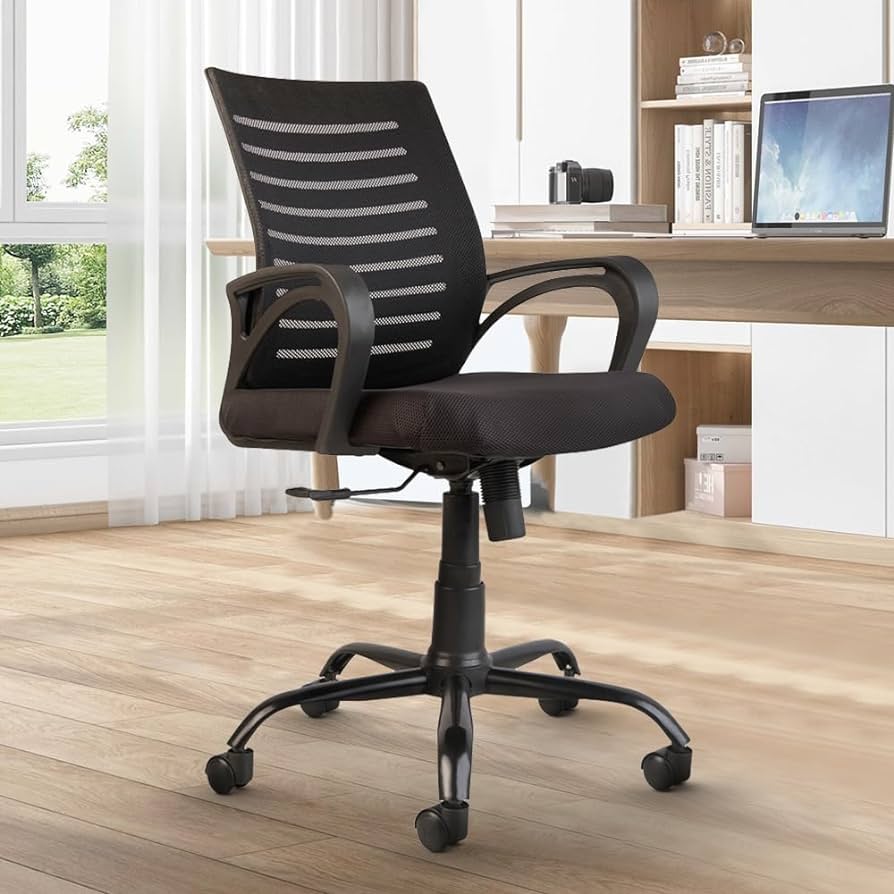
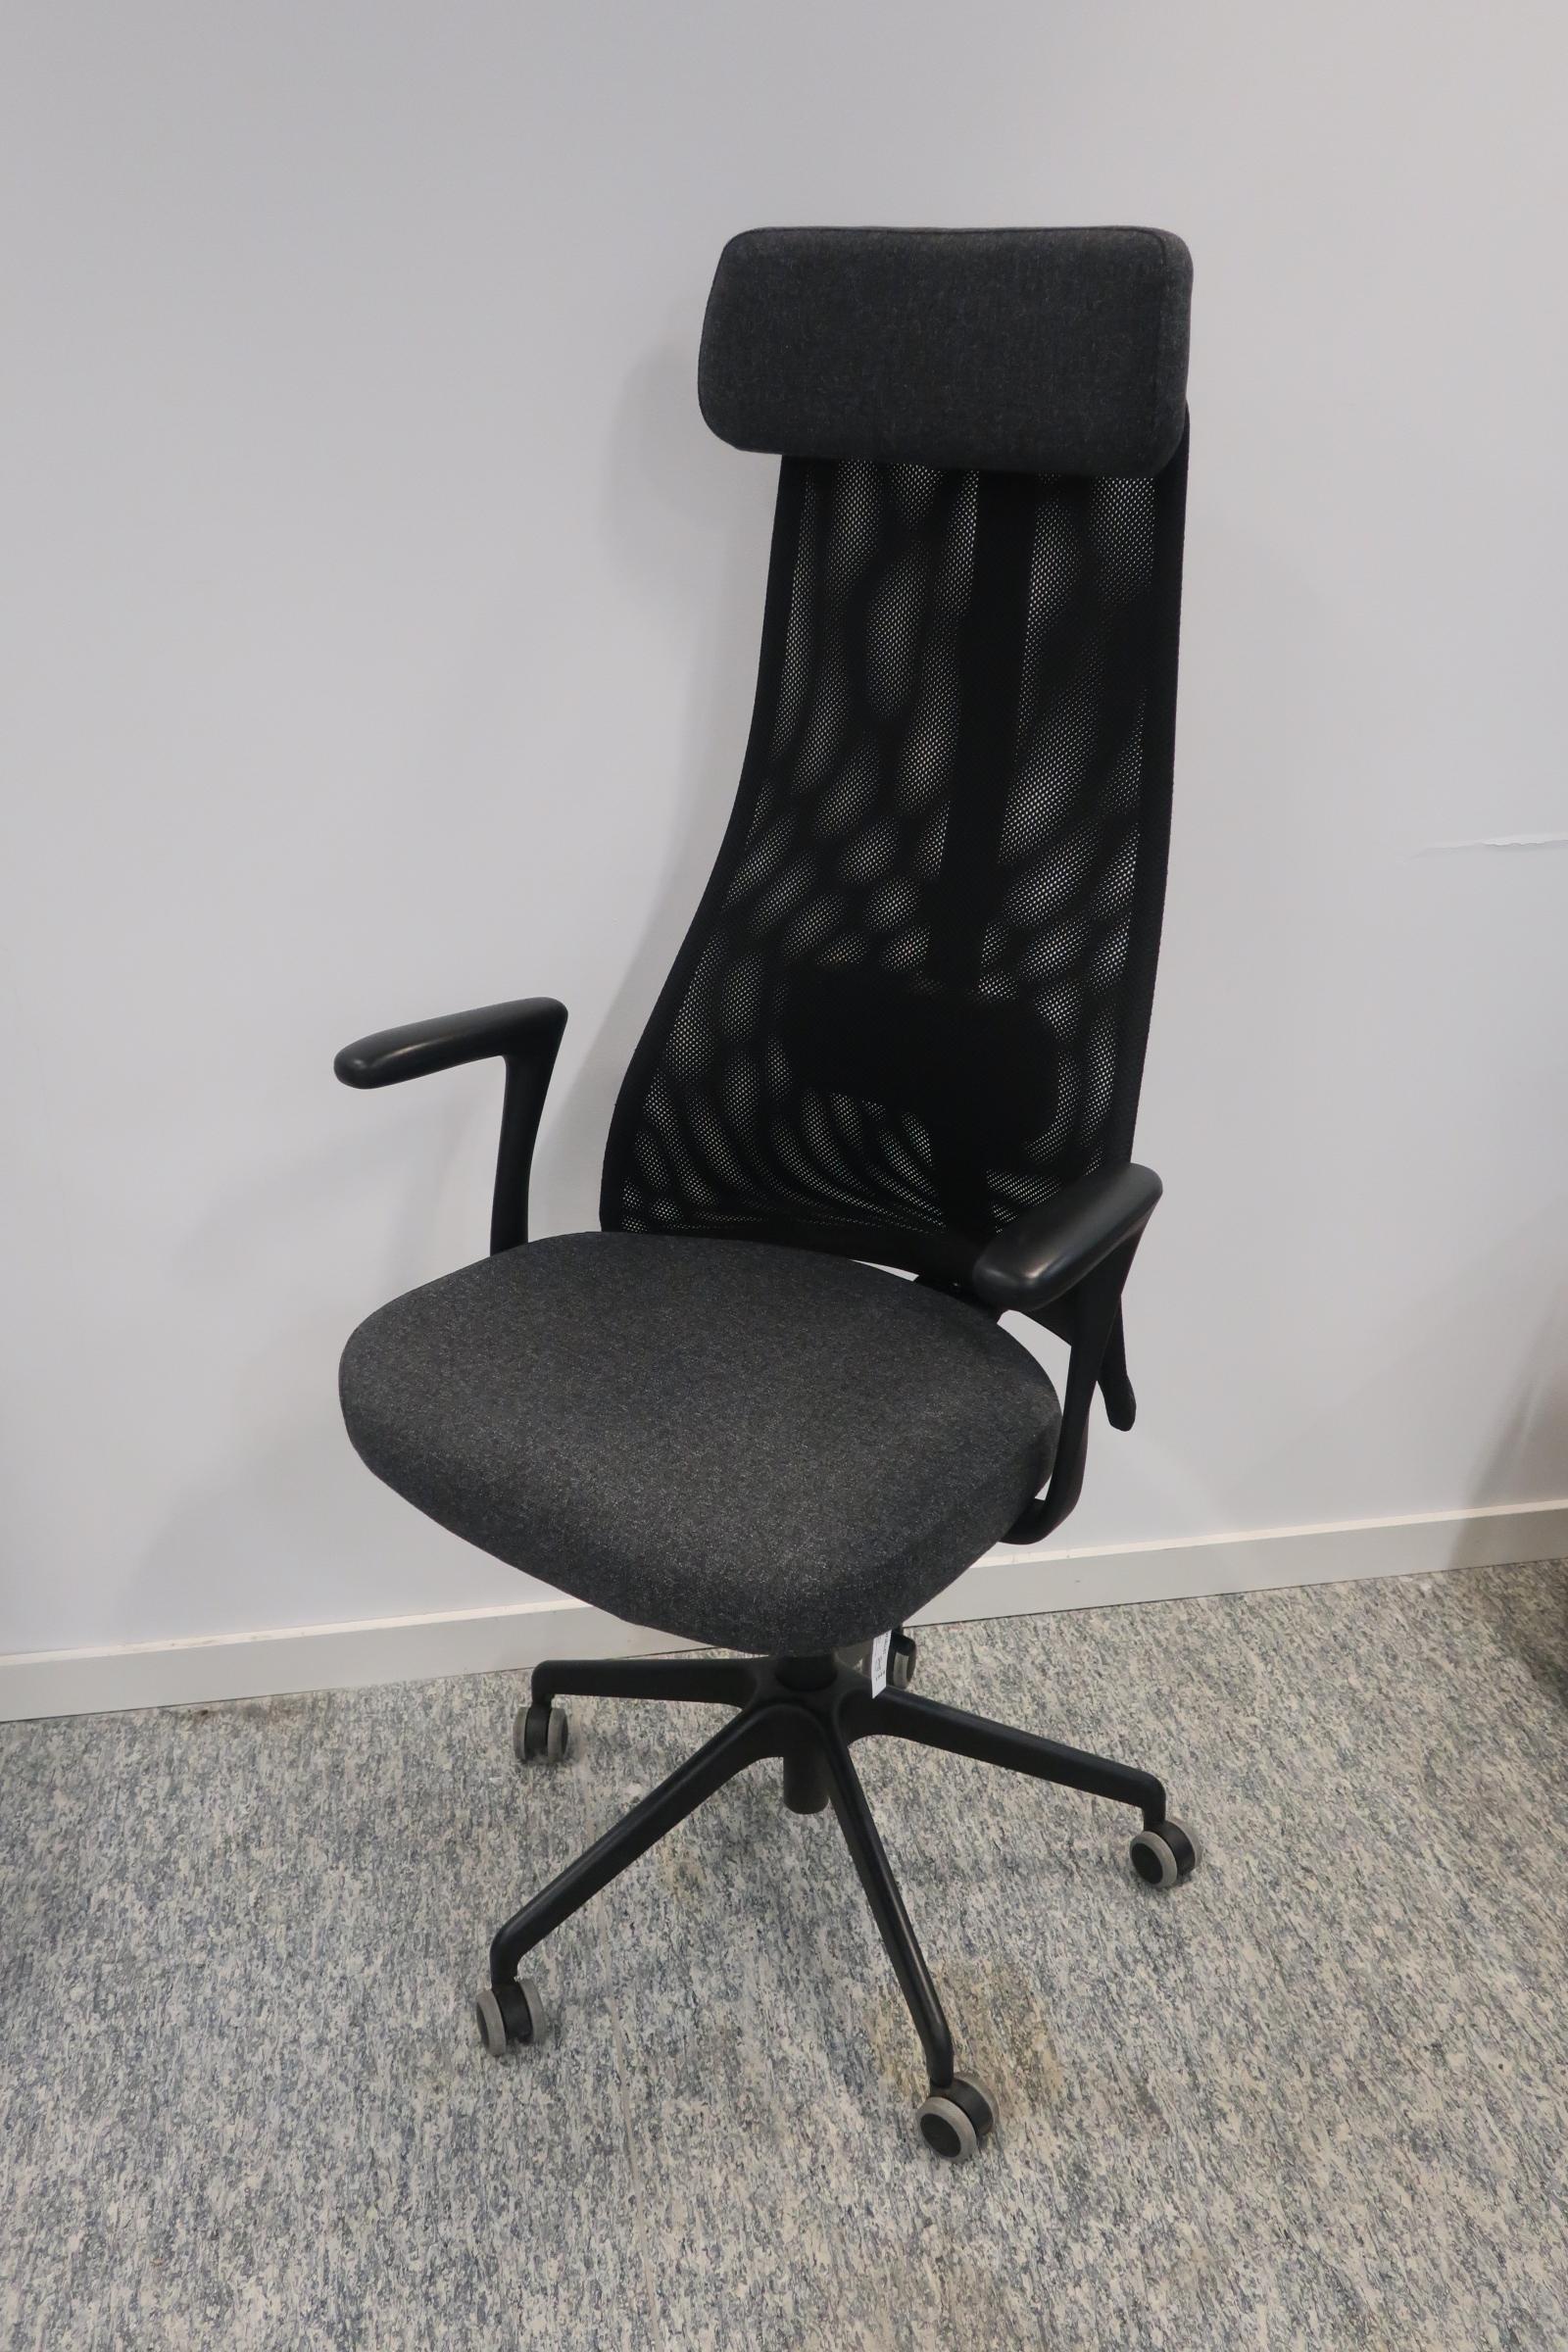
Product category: items_chair
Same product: no